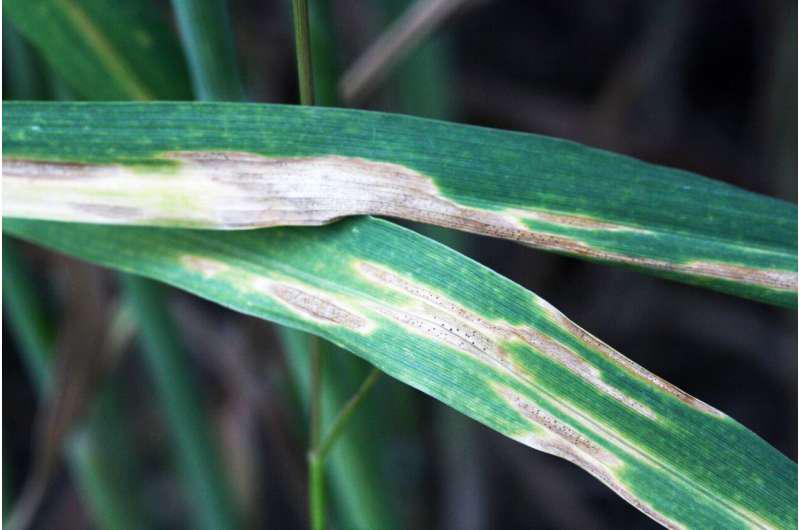
Plant: Wheat
Disease: wheat septoria blotch